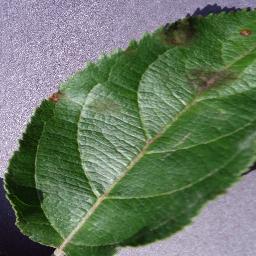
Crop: apple
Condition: scab